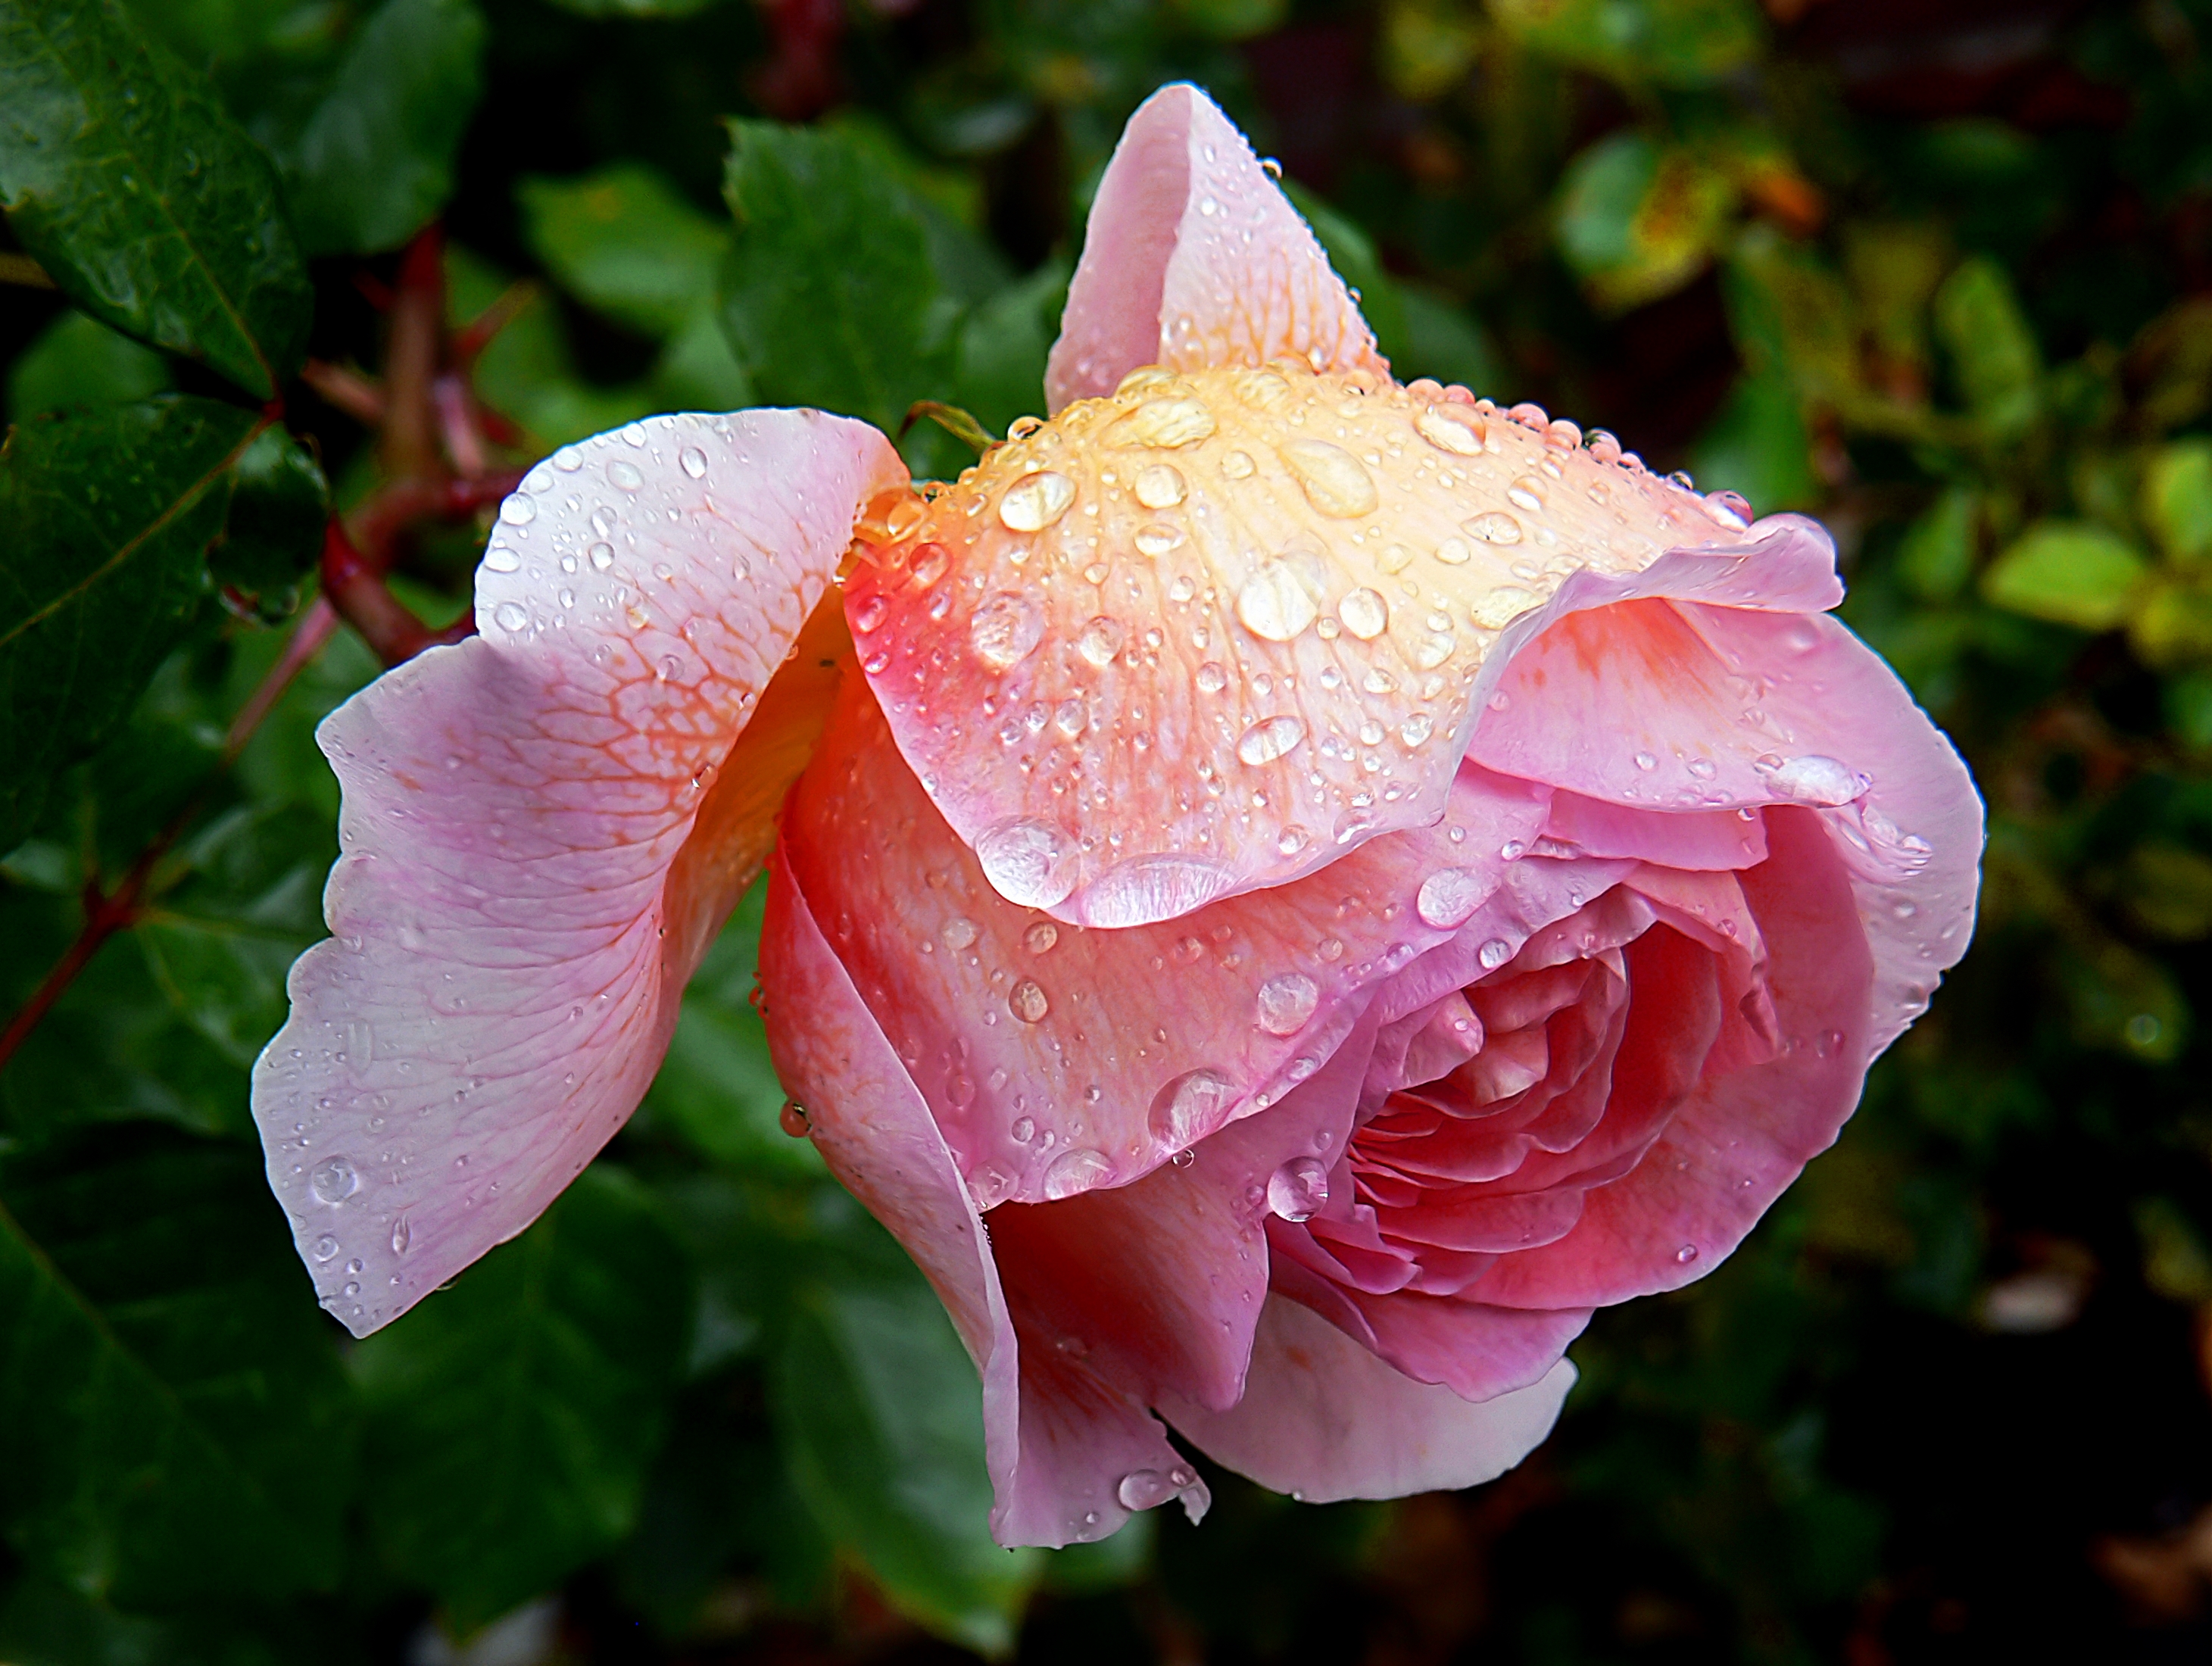
blossom, plant, flower, petal, rose, botany, pink, flora, publicdomain, bridgecameras, lumixfz30, floribunda, macro photography, flowering plant, garden roses, rose family, land plant, rosa centifolia, rose order